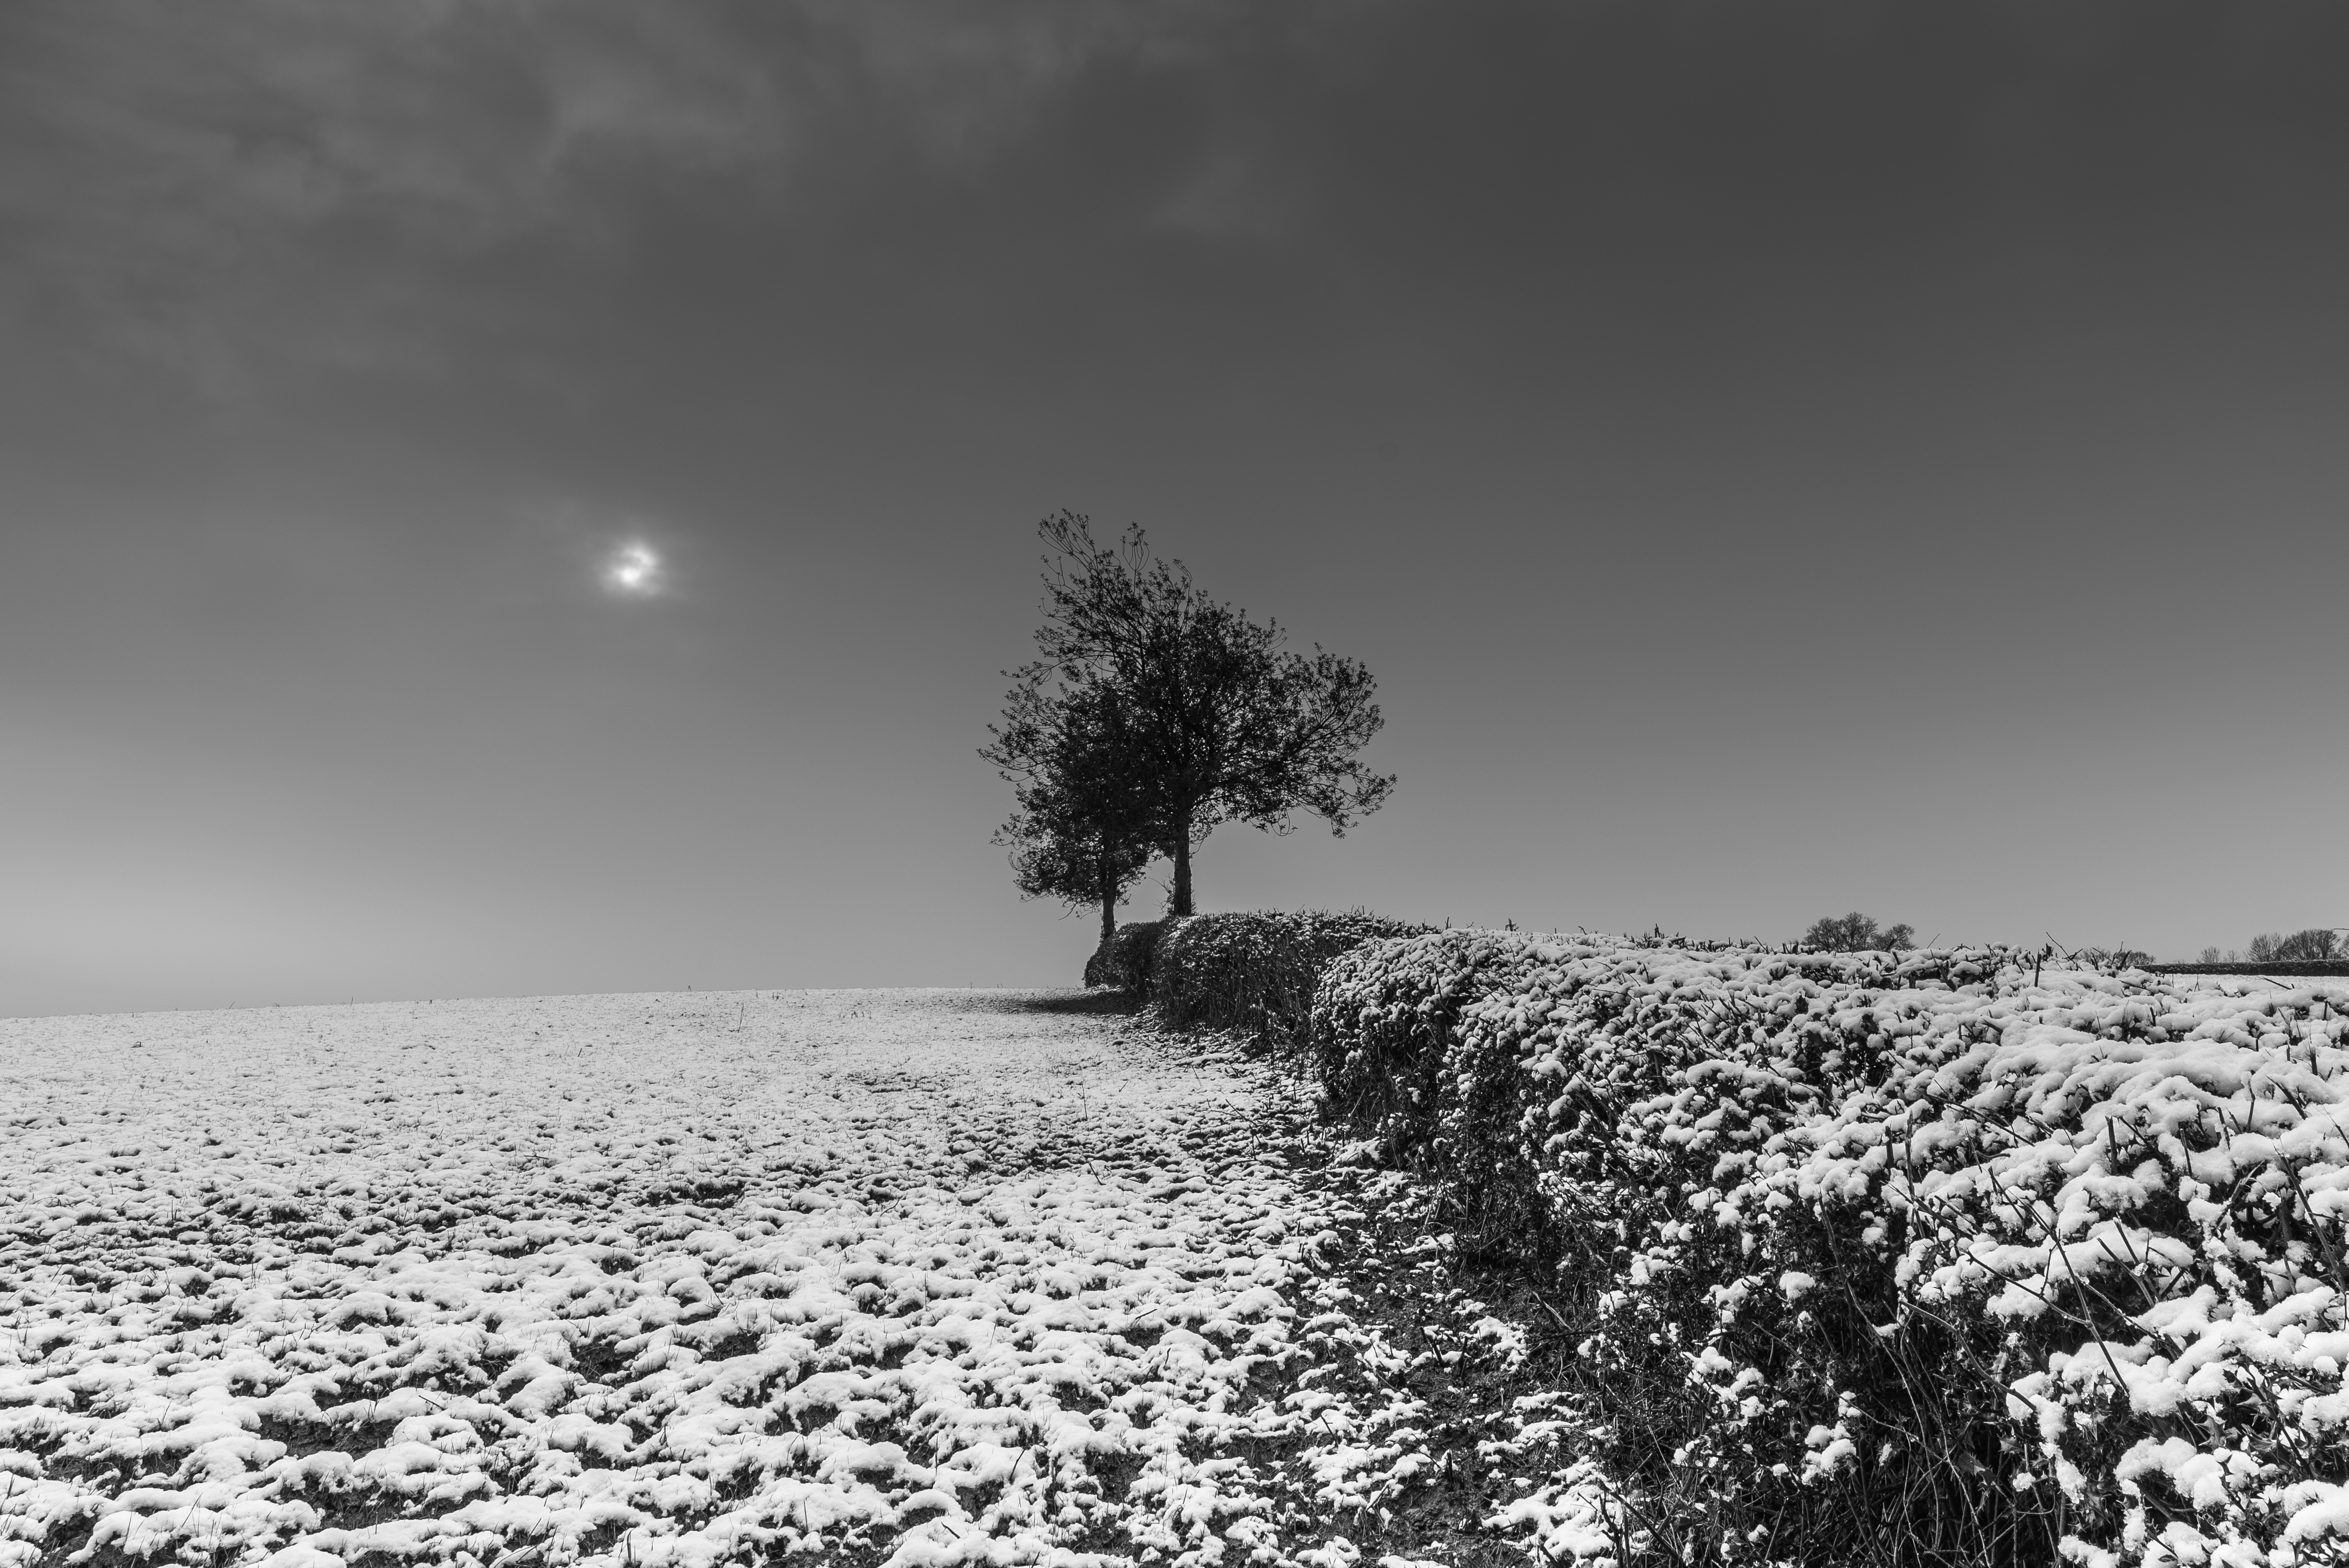
landscape, tree, nature, horizon, snow, winter, cloud, black and white, plant, sky, white, field, photography, sunlight, morning, frost, weather, monochrome, season, freezing, monochrome photography, atmospheric phenomenon, woody plant